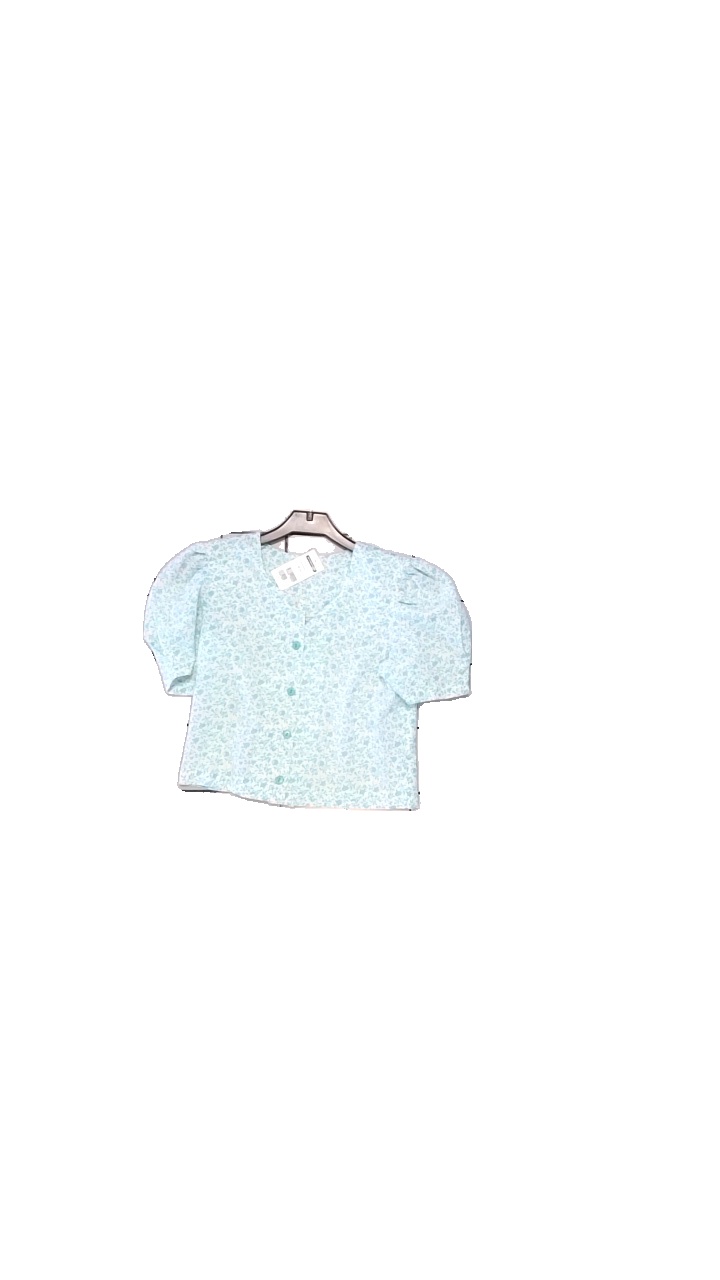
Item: Blouse (Ladies)
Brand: Missing
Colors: White, Turquoise
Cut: Regular, Cropped
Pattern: Floral print
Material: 100% polyester
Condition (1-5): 4
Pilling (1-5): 4
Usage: Reuse
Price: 50-100